Dynamoterror

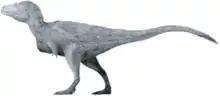
Life restoration of "Lythronax", a close relative of "Dynamoterror".

"McDonald et al." (2018) originally placed "Dynamoterror" within Tyrannosaurinae, in a polytomy with "Lythronax", "Nanuqsaurus", "Teratophoneus", "Daspletosaurus", "Zhuchengtyrannus", and a clade containing "Tarbosaurus" and "Tyrannosaurus". The authors suggested that the polytomy was likely caused by the fragmentary nature of the holotype specimen of "Dynamoterror". The authors also suggested that the area of origin for the large-bodied tyrannosaurine clade is difficult to determine due to the small amount of tyrannosauroid specimens known from the Campanian of Asia and the lack of diagnostic early tyrannosaurid material from northern Laramidia. However, "Voris et al." (2020) later assigned "Dynamoterror" within a clade containing "Teratophoneus" and "Lythronax" only. The authors suggested that this clade likely had different feeding strategies to tyrannosaurids belonging to the clade Daspletosaurini because of the differing skull morphologies. A study by Yun (2020) determined "Dynamoterror" to be a nomen dubium due to the holotype's undiagnostic, fragmentary nature.